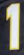
Number: 1